Bhubaneswar

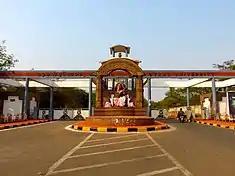
Utkal University

Electricity was earlier being supplied by the state-operated Central Electricity Supply Utility of Odisha. TATA Power- TP-CODL, as a private entity, started power distribution in the city by the end of 2020. Fire services are handled by the state agency, Odisha Fire Service. Drinking water is sourced from the Mahanadi, Kuakhai and Daya rivers. Water supply and sewerage are handled by the Public Health Engineering Organisation. As of 2015, 35% of the city was covered by piped water connections, 1.4% of the households had metered water connection, and the extent of non-revenue water in the city ran to 62.5%. The Engineering Department of BMC creates and maintains roads.